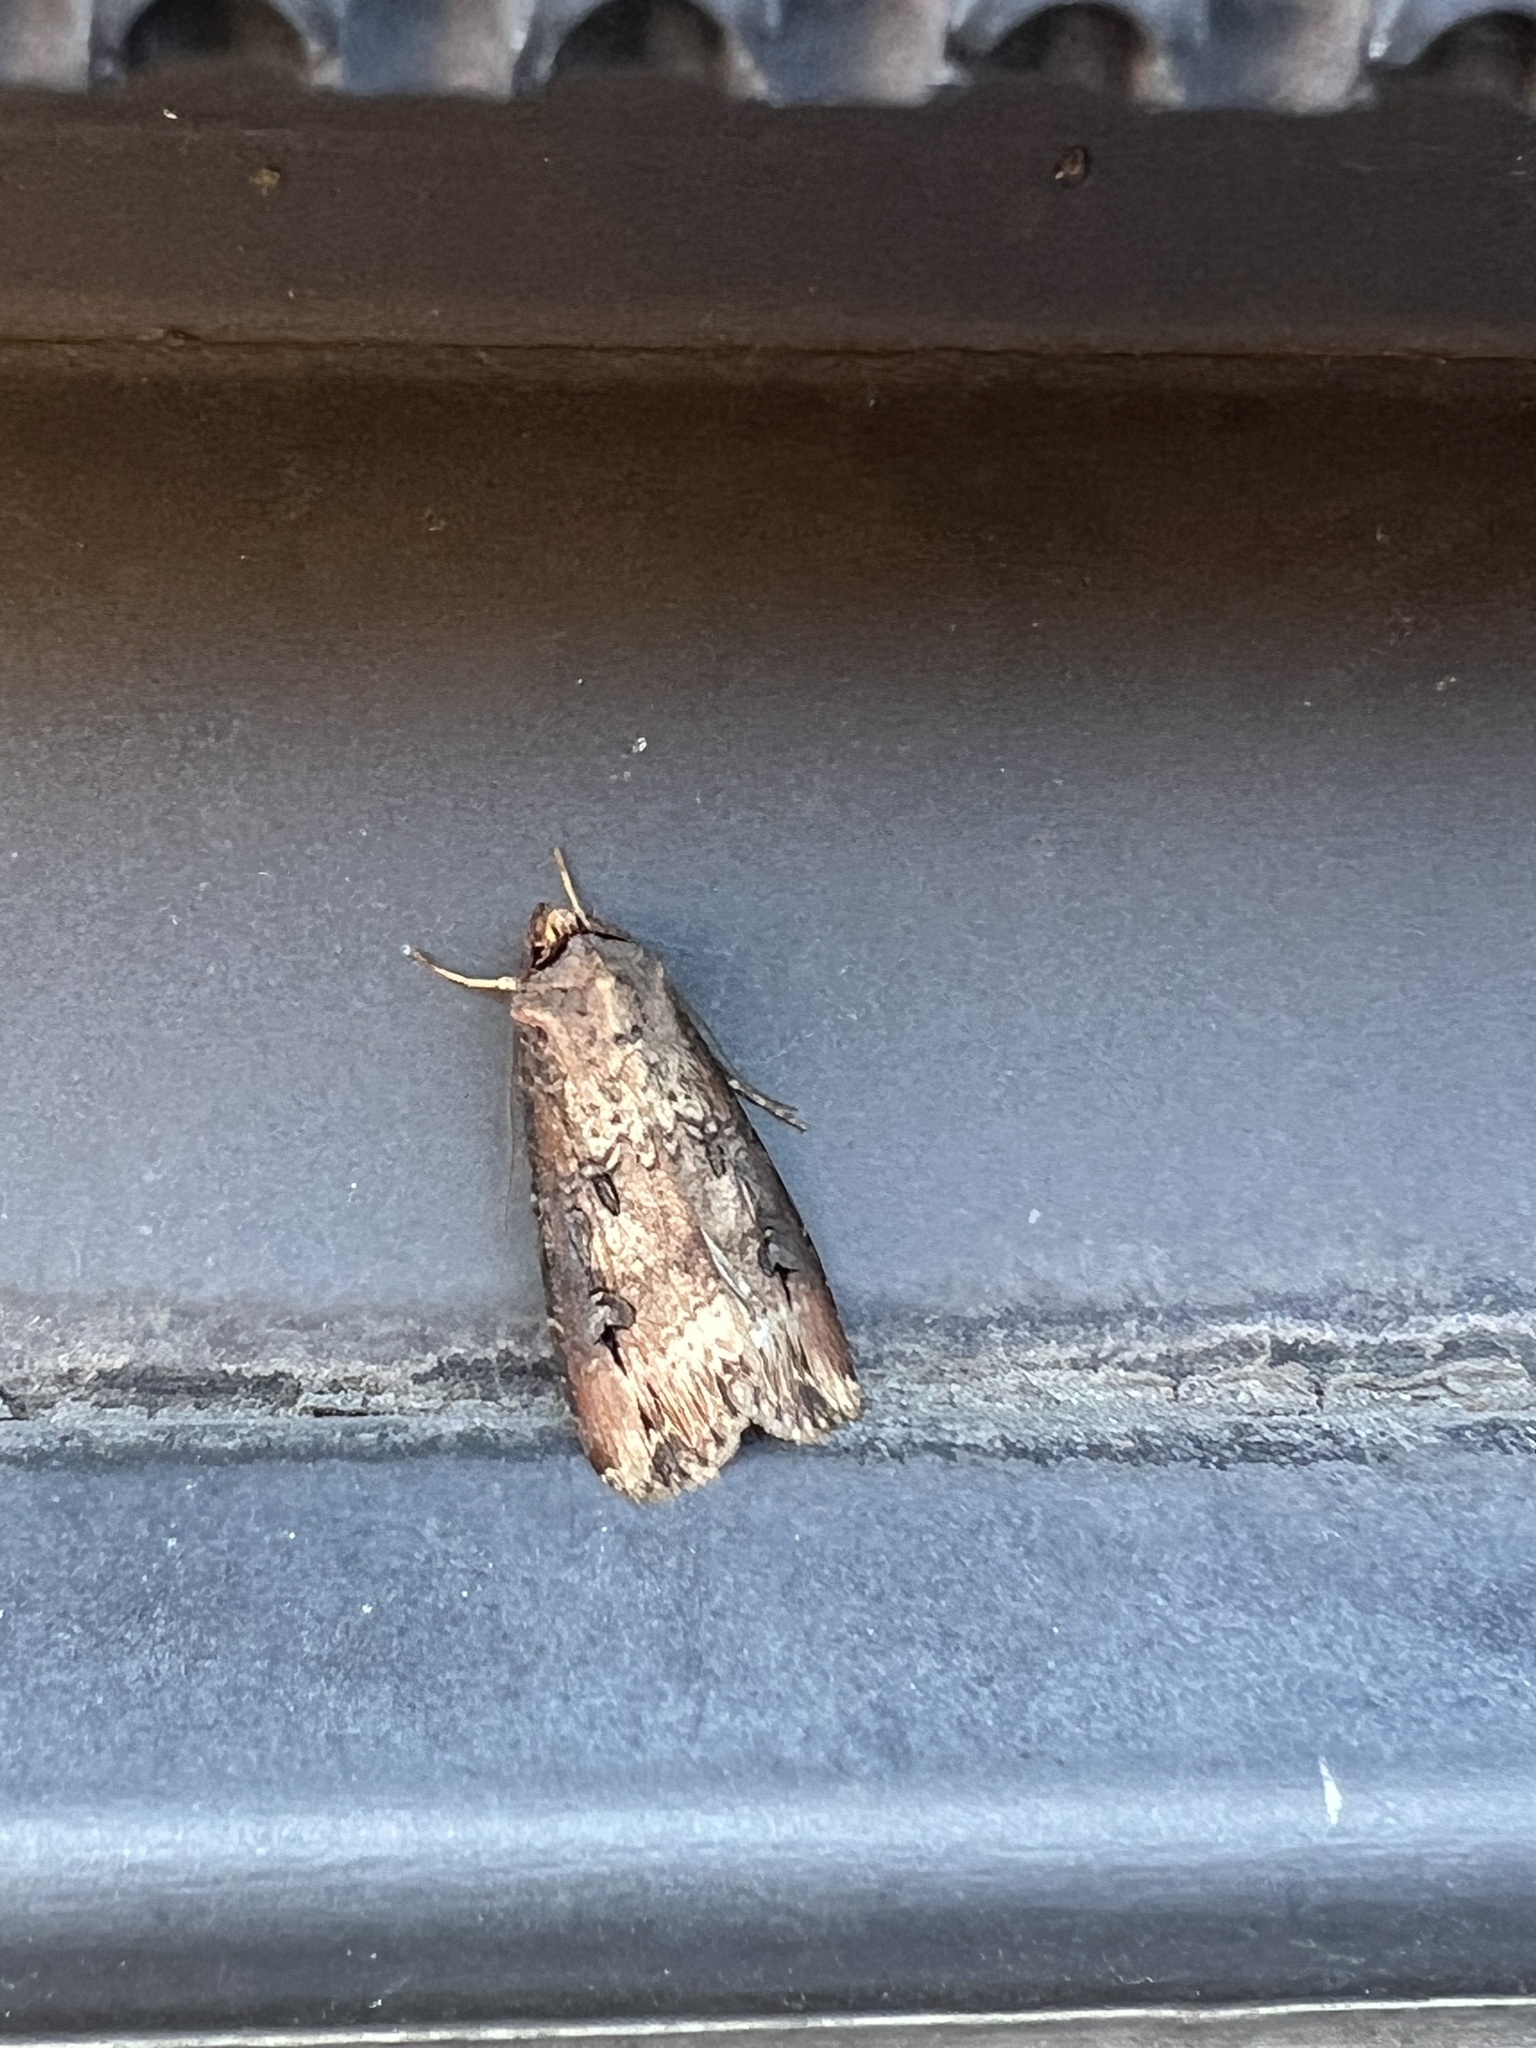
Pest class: cutworms